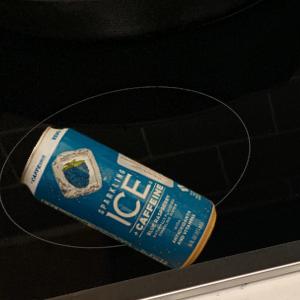
Label: cans